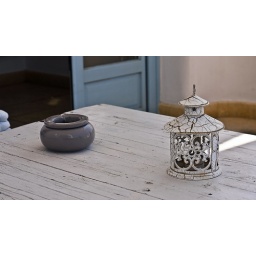
This is a picture from our hotel in Mykonos. I loved the cracks in the paint on the lamp and on the wooden table.